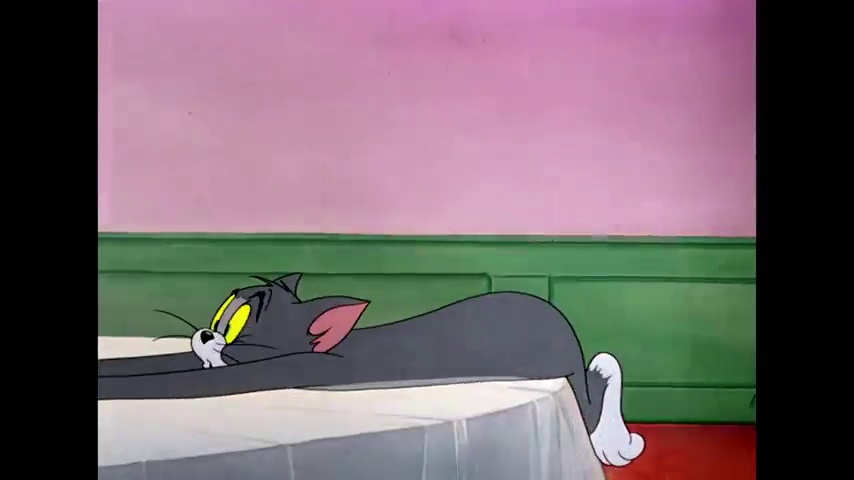
Portrait style: Cartoon Portrait